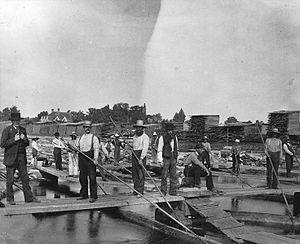
Triage des grumes sur la rivière des Outaouais, Canada.
En français québécois, le draveur est un ouvrier forestier chargé de contrôler la libre flottaison des troncs d'arbres coupés qui sont jetés dans un cours d'eau afin d'atteindre la destination de leur prise en charge. Ils forment avec les cageurs, ce que l'on appelle les flotteurs en Europe.